Building 40 (Army Medical School)

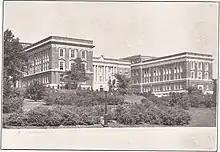
Main (east) entryway to Building 40 in the late 1930s. The Vedder and Craig Pavilions are on the right and left, respectively.

The long north and south pavilions (wings) of the original building are virtually identical. The south (Craig) pavilion was completed in 1924, but work on the parallel north (Vedder) pavilion and the Sternberg crossbar apparently continued until 1932. The addition, the Siler Pavilion, was reportedly built in 1962, but appears much older. The outward-facing front elevation of each wing consists of four bays, each containing groupings of three windows, on either side of a projecting five-bay central pavilion that contains the main entrance. Within each side bay, rectangular stone panels combine the windows on the second and third floor into vertical groupings. On the east ends of the wings, double entrance doors are set within molded stone surrounds and brick pilasters with stone pedestals and caps frame the windows on the second and third floors.